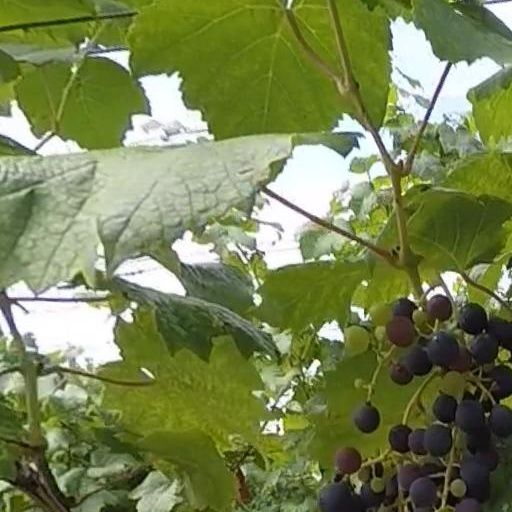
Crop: grape